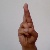
The image shows a hand gesture representing the letter 'R' in Indian Sign Language.